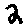
Label: 2